Apatosaurus

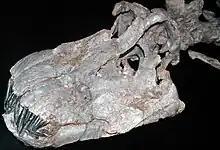
"A. ajax" skull, specimen CMC VP 7180

The skull is small in relation to the size of the animal. The jaws are lined with spatulate (chisel-like) teeth suited to an herbivorous diet. The snout of "Apatosaurus" and similar diplodocoids is squared, with only "Nigersaurus" having a squarer skull. The braincase of "Apatosaurus" is well preserved in specimen BYU17096, which also preserved much of the skeleton. A phylogenetic analysis found that the braincase had a morphology similar to those of other diplodocoids. Some skulls of "Apatosaurus" have been found still in articulation with their teeth. Those teeth that have the enamel surface exposed do not show any scratches on the surface; instead, they display a sugary texture and little wear.